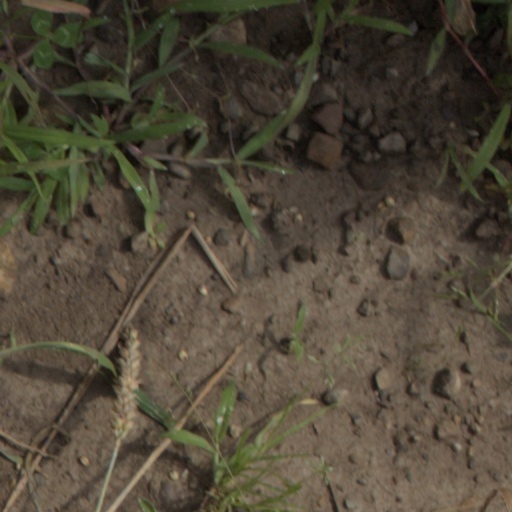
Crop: wheat